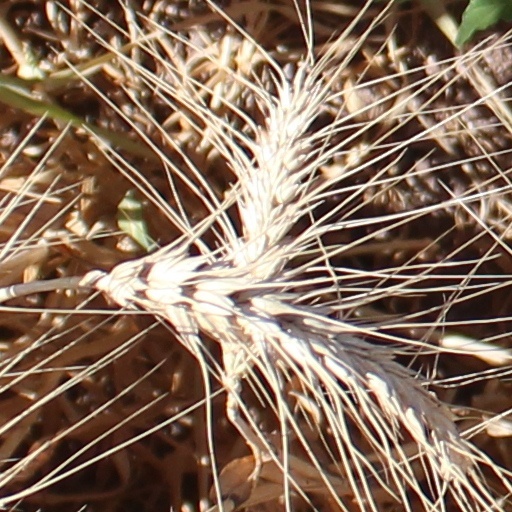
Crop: wheat